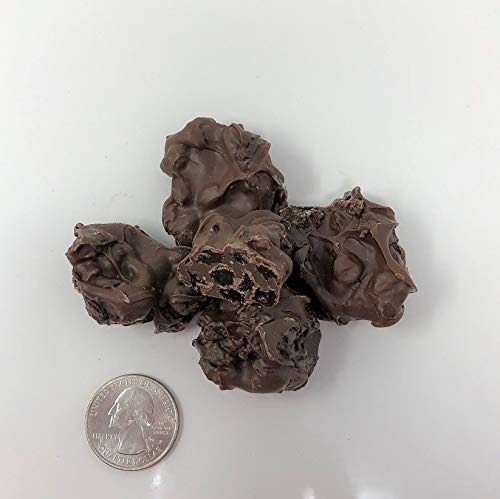
Item Name: Gourmet No Sugar Added Raisin Clusters Milk Chocolate Candy 1 pound
Product Description: No Sugar Added Milk Chocolate Raisin Clusters. Dark raisins smothered in sugar free milk chocolate!! This listing is for a 1 pound box of gourmet No Sugar Added milk chocolate raisin clusters.
Value: 16.0
Unit: Ounce

Price: 26.95